Danny Sullivan's Indy Heat

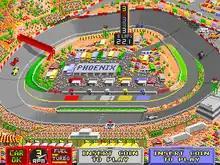
Arcade screenshot

"Indy Heat" featured three-player capability for the arcade version (four-player capability for the NES), and was similar in gameplay to "Ivan 'Ironman' Stewart's Super Off Road". Players earned money based on their race finishing positions, which was spent on improving their car. The race season culminated with the Tradewest Speed Bowl, which loosely resembled the Indianapolis 500.